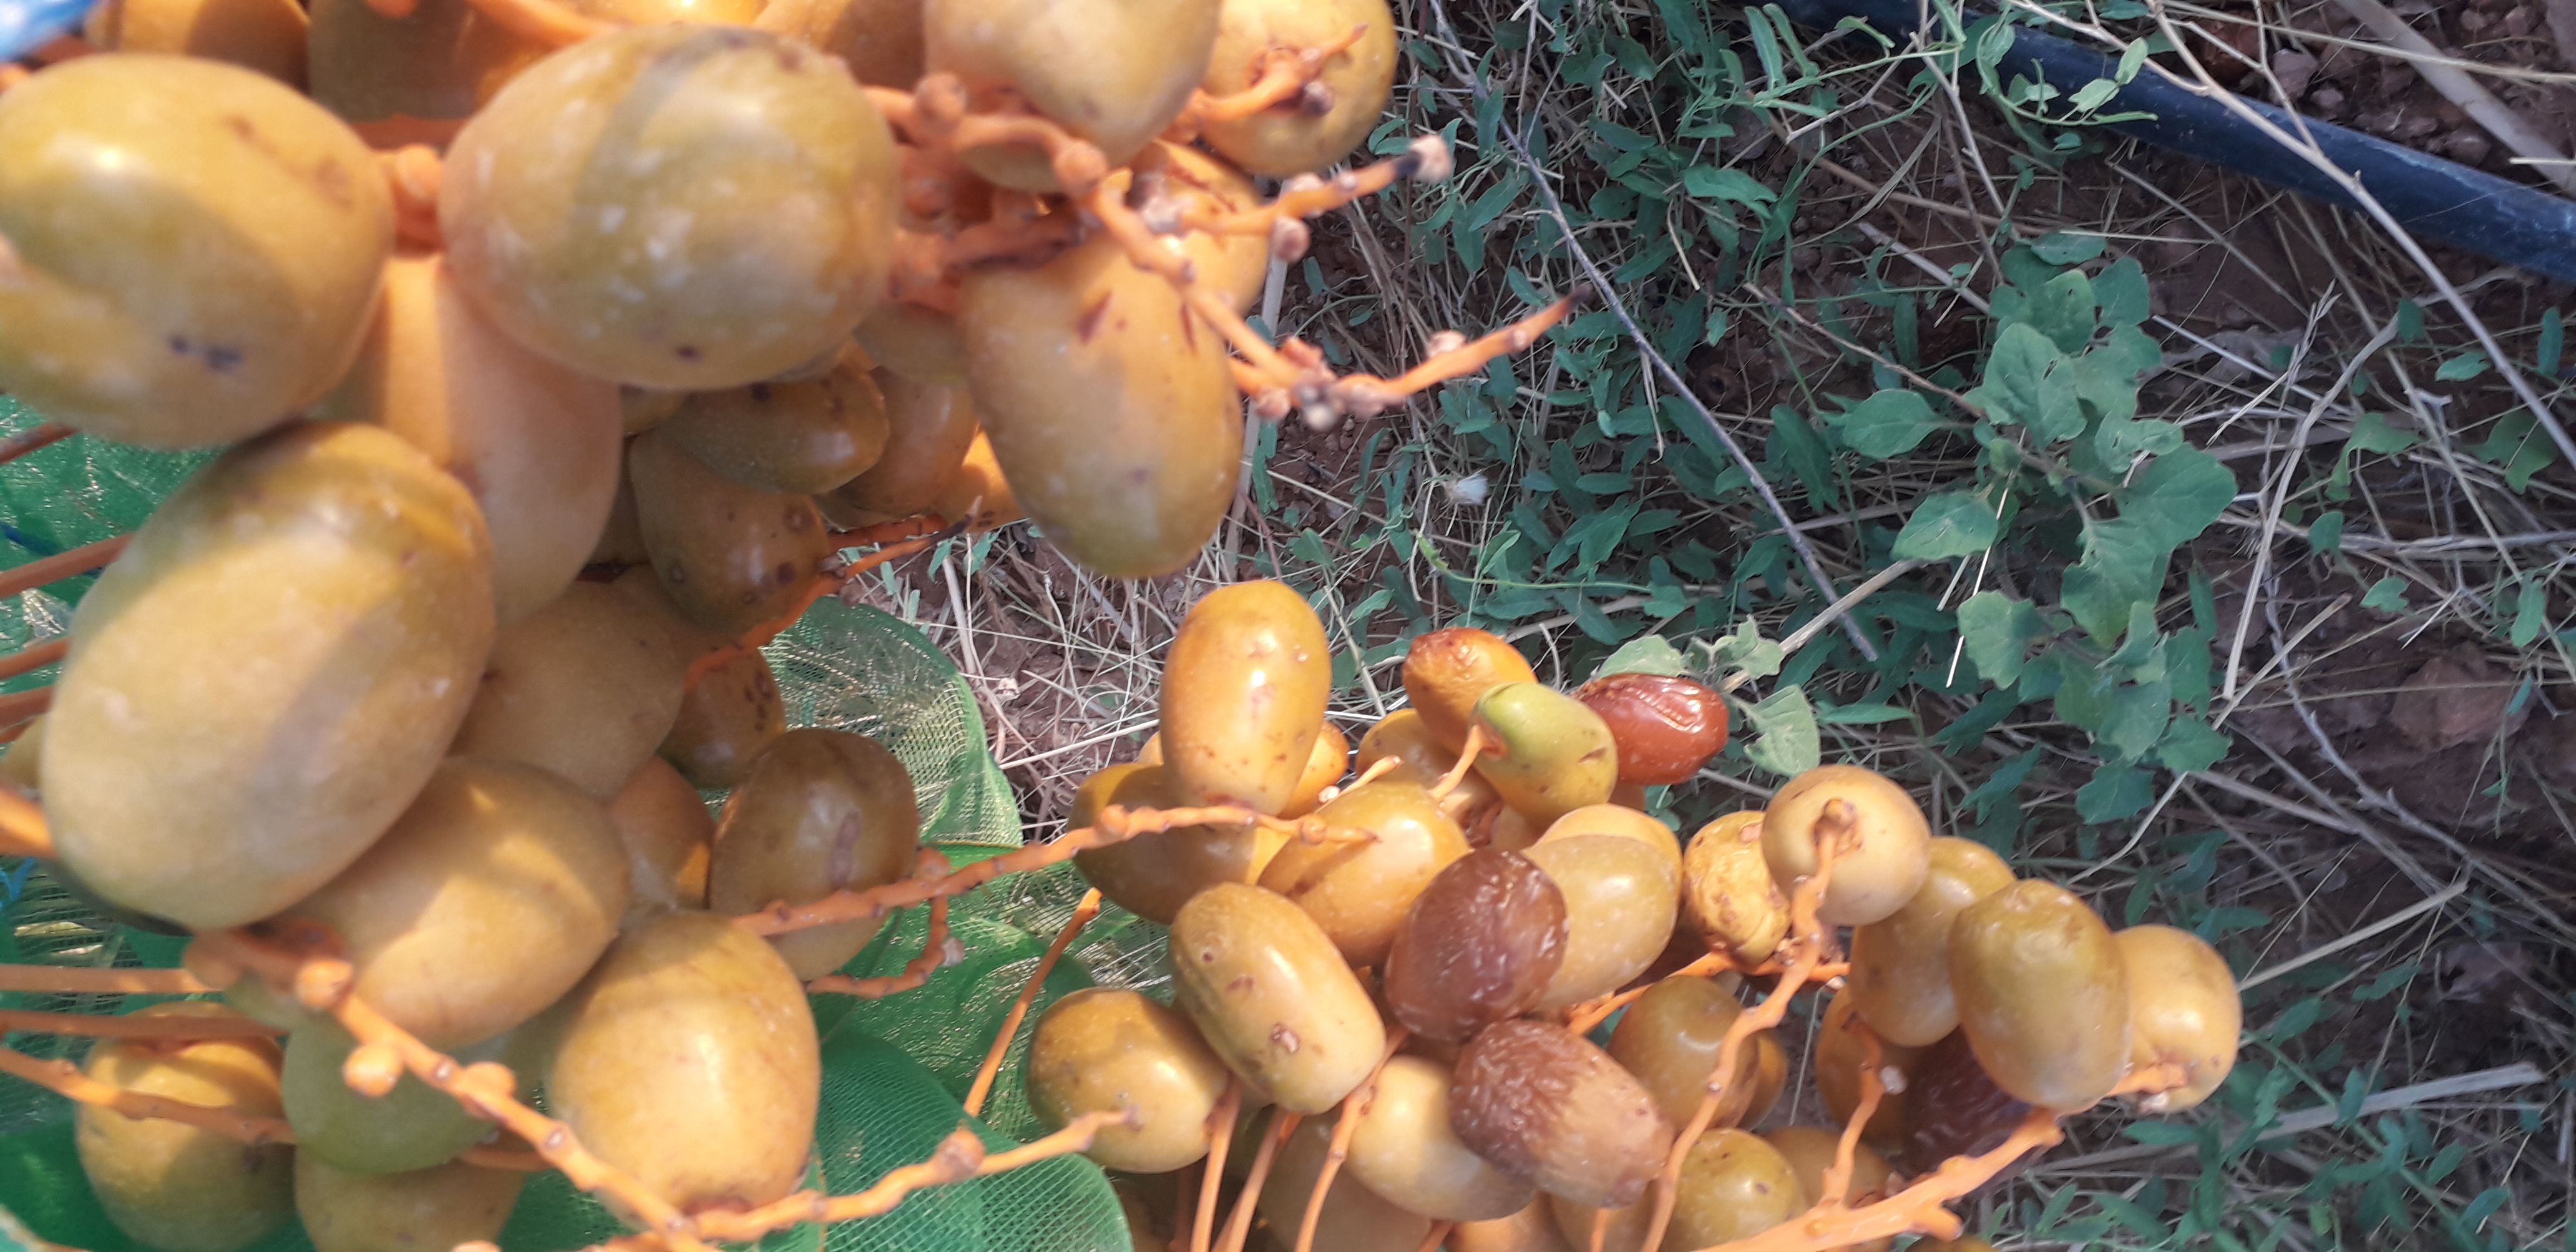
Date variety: Boufagous